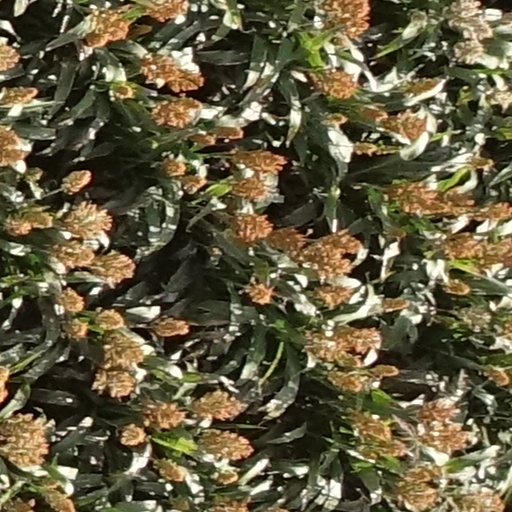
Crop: sorghum